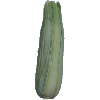
Label: Corn Husk 1